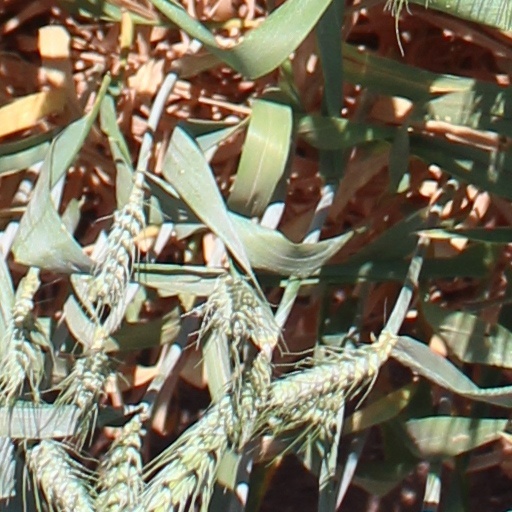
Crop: wheat